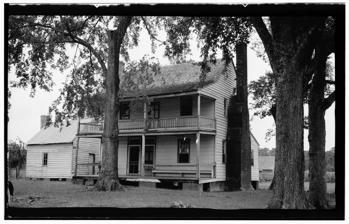
Building: Isaac White House
Country: United States of America
Year built: 1716
Historic house in North Carolina, United States United States historic place Isaac White House U.S. National Register of Historic Places Thomas White House, HABS Photo, July 1940 Show map of North Carolina Show map of the United States Location NE of Bethel on SR 1339, near Bethel, North Carolina Coordinates 36°07′38″N 76°27′39″W / 36.12722°N 76.46083°W / 36.12722; -76.46083 Area 45 acres (18 ha) Built c. 1716 ( 1716 ) Architectural style 18th century vernacular NRHP reference No. 79001742 Added to NRHP March 23, 1979 Isaac White House , also known as the Thomas White House, was a historic home located near Bethel , Perquimans County, North Carolina .   It was built about 1716, and was a two-story, three-bay, hall-and-parlor plan frame house with semi-engaged, two-tier porch.  It had a side gable roof , and featured flanking gable end brick chimneys with steep double shoulders. The house has been moved to 612 Holiday Island Road in Hertford NC, and is being restored by Down East Preservation and Old Town Wood Floors. The house was added to the National Register of Historic Places in 1979. References